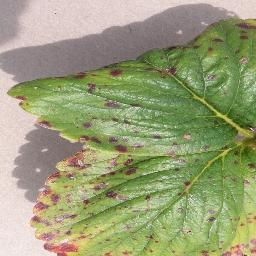
Label: Strawberry___Leaf_scorch